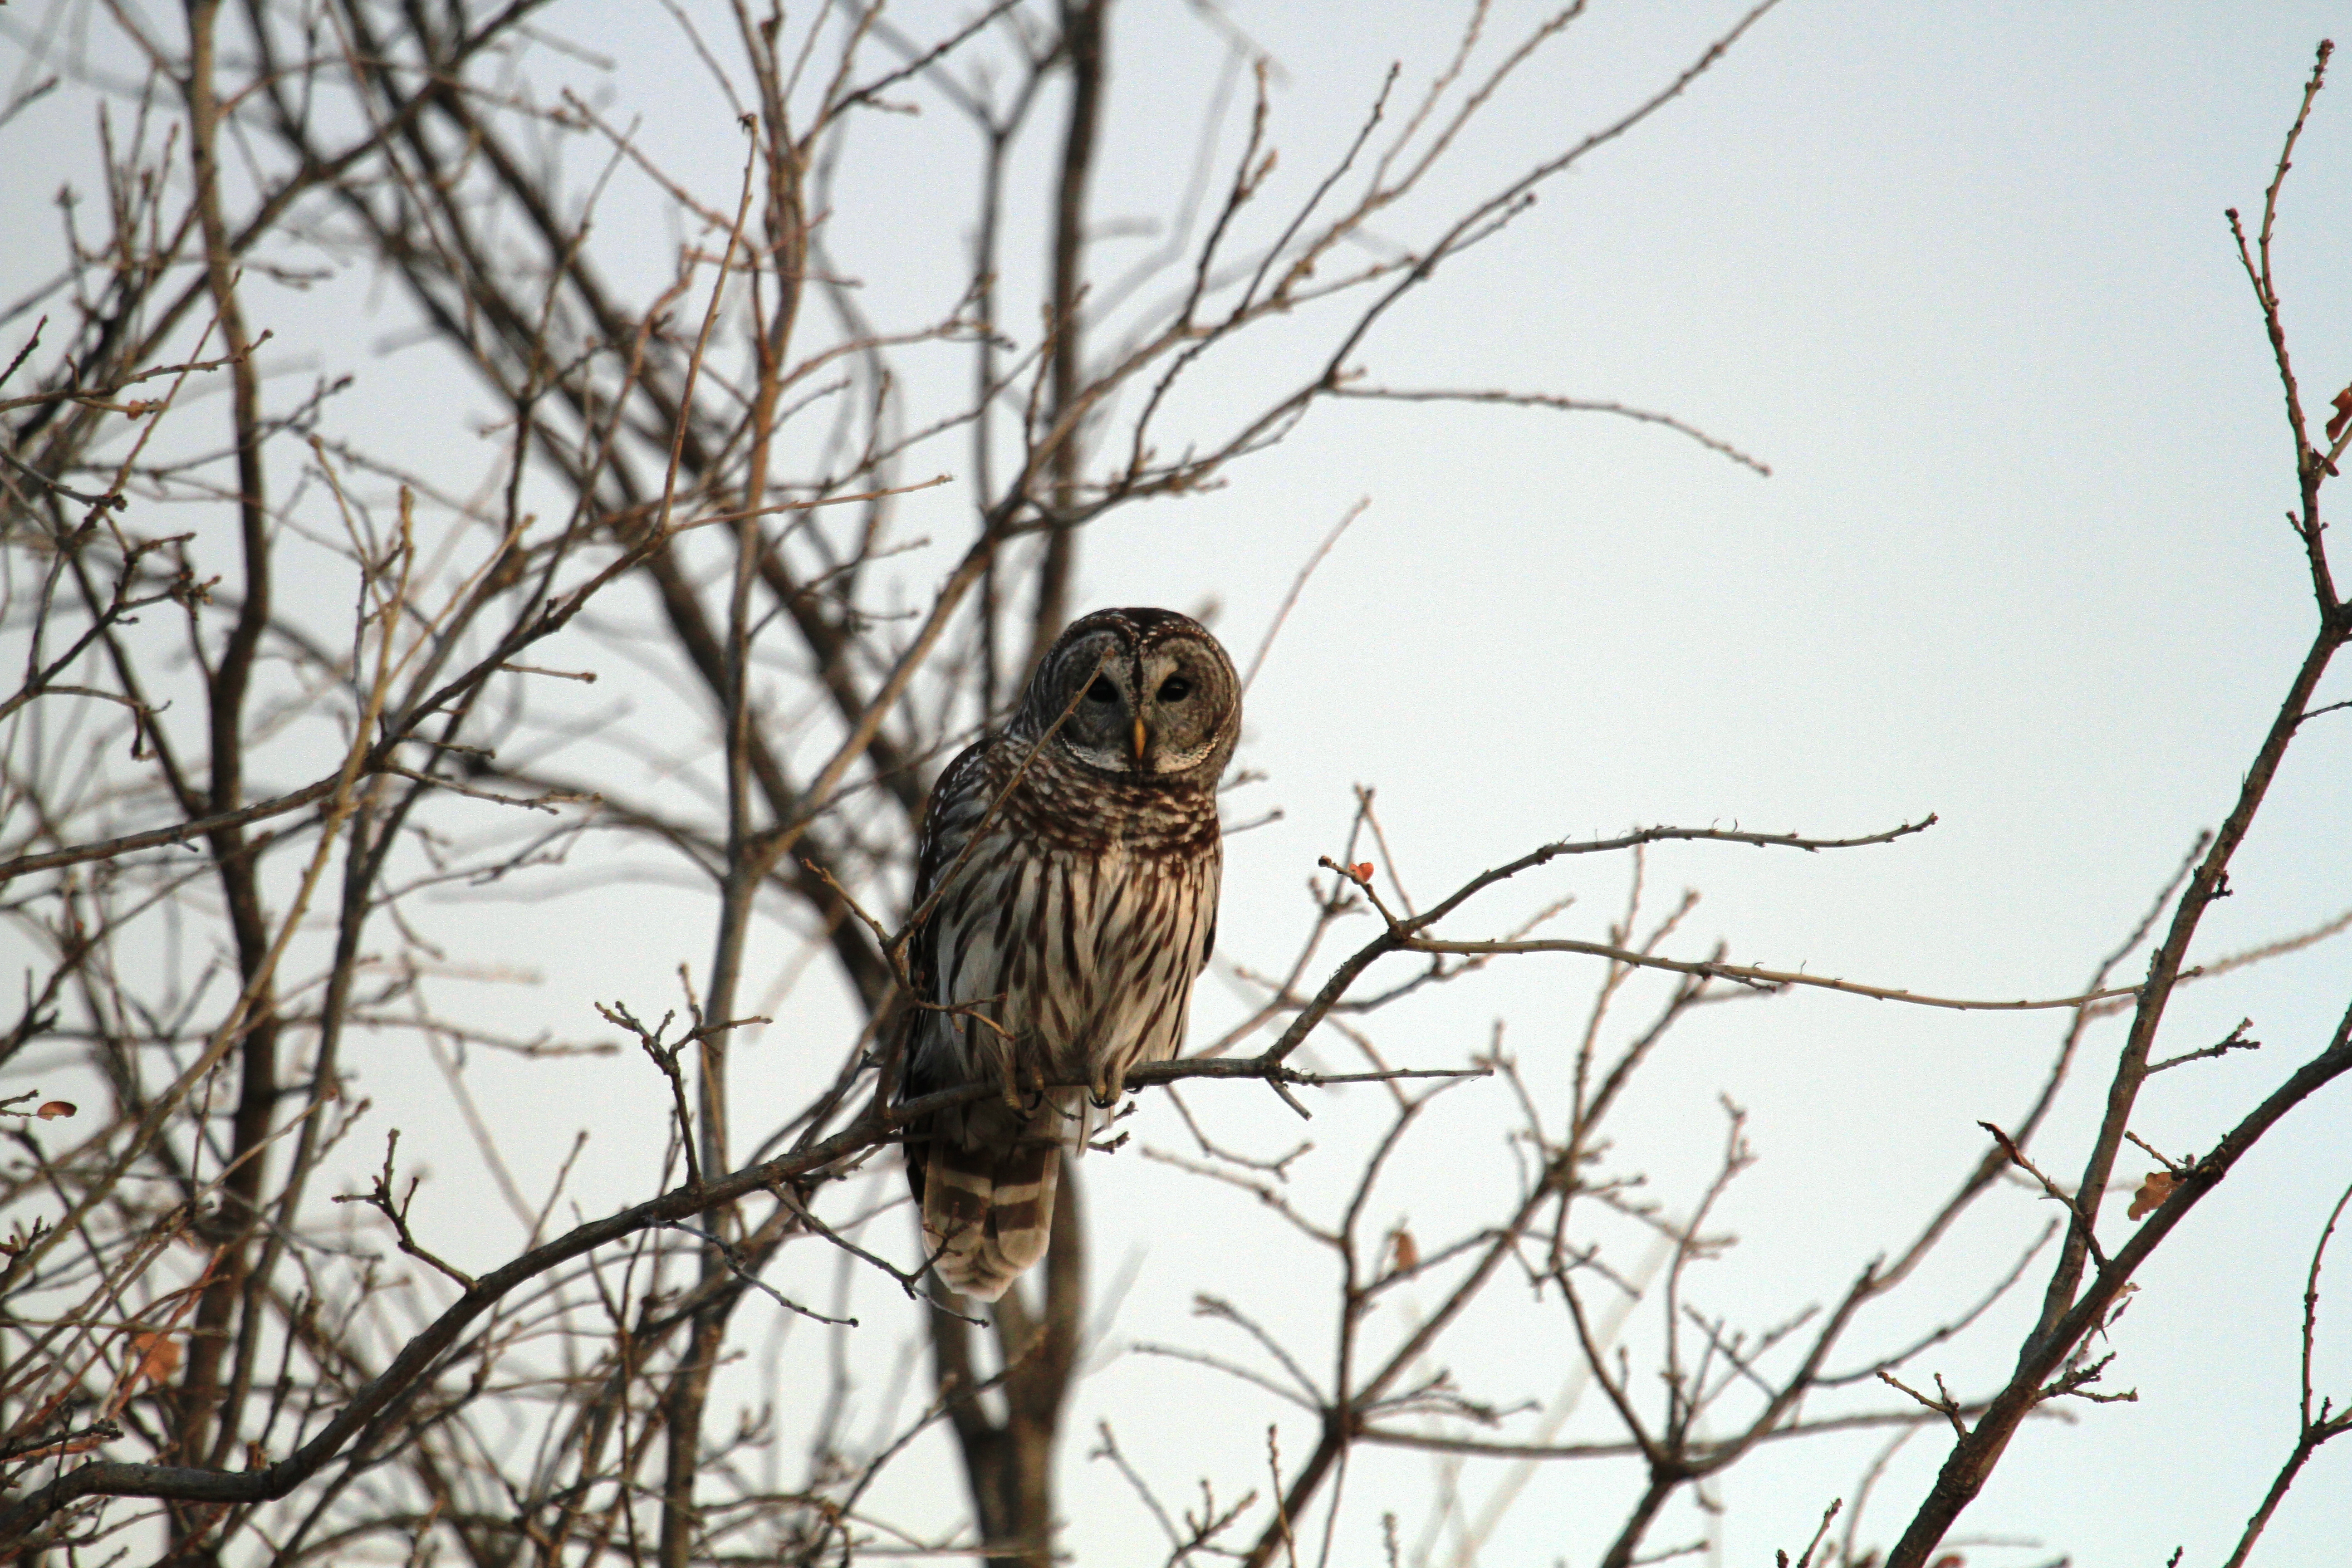
branch, bird, wildlife, hawk, owl, fauna, bird of prey, vertebrate, sparrow, oklahoma, larrysmith, wichitamountains, barred, perching bird